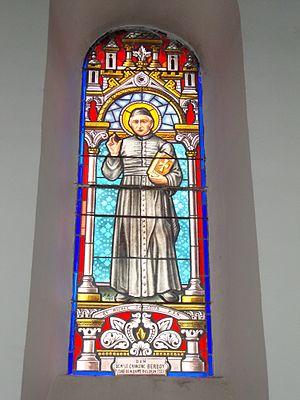
Michel Garicoïts, né le 15 avril 1797 à Ibarre et décédé le 14 mai 1863 à 66 ans à Bétharram est un prêtre français qui a été le fondateur des Prêtres du Sacré-Cœur de Jésus.
Aramits est une commune française, située dans le département des Pyrénées-Atlantiques en région Nouvelle-Aquitaine.